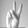
ASL letter: V